Briarcliff High School

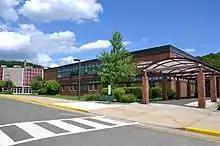
High school façade, entranceway, and theater

From 1865 until 1918, Briarcliff Manor served students up to the ninth grade. Before 1918, Briarcliff students who wanted to proceed to high school would attend the nearby Ossining High School. After 1918, Briarcliff introduced an advanced curriculum for high school students. In 1923, four students were the first in a Briarcliff school to receive high school diplomas. In 1928, with the entrance of additional high school students, an extension was added to the Spanish Renaissance-style Grade School for use as Briarcliff High School. The building was located adjacent to the Walter W. Law Memorial Park. The enlarged school accepted students from Croton, Hawthorne, North White Plains, Valhalla, and as far as Granite Springs.